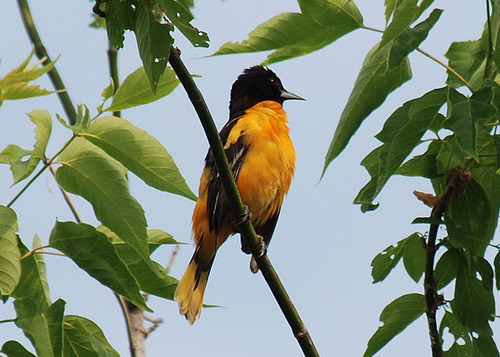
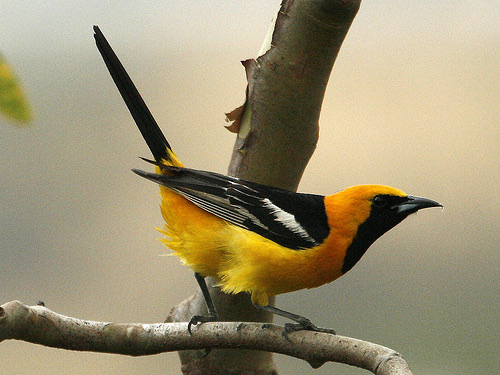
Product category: misc
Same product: yes